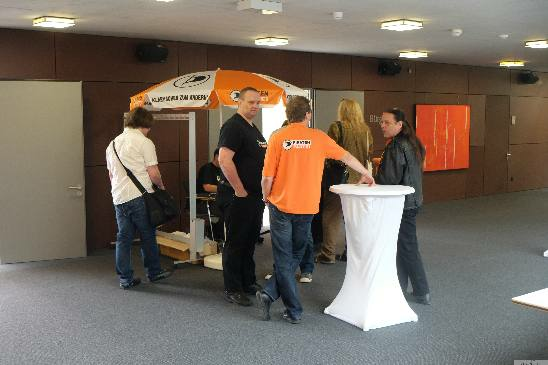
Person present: Yes